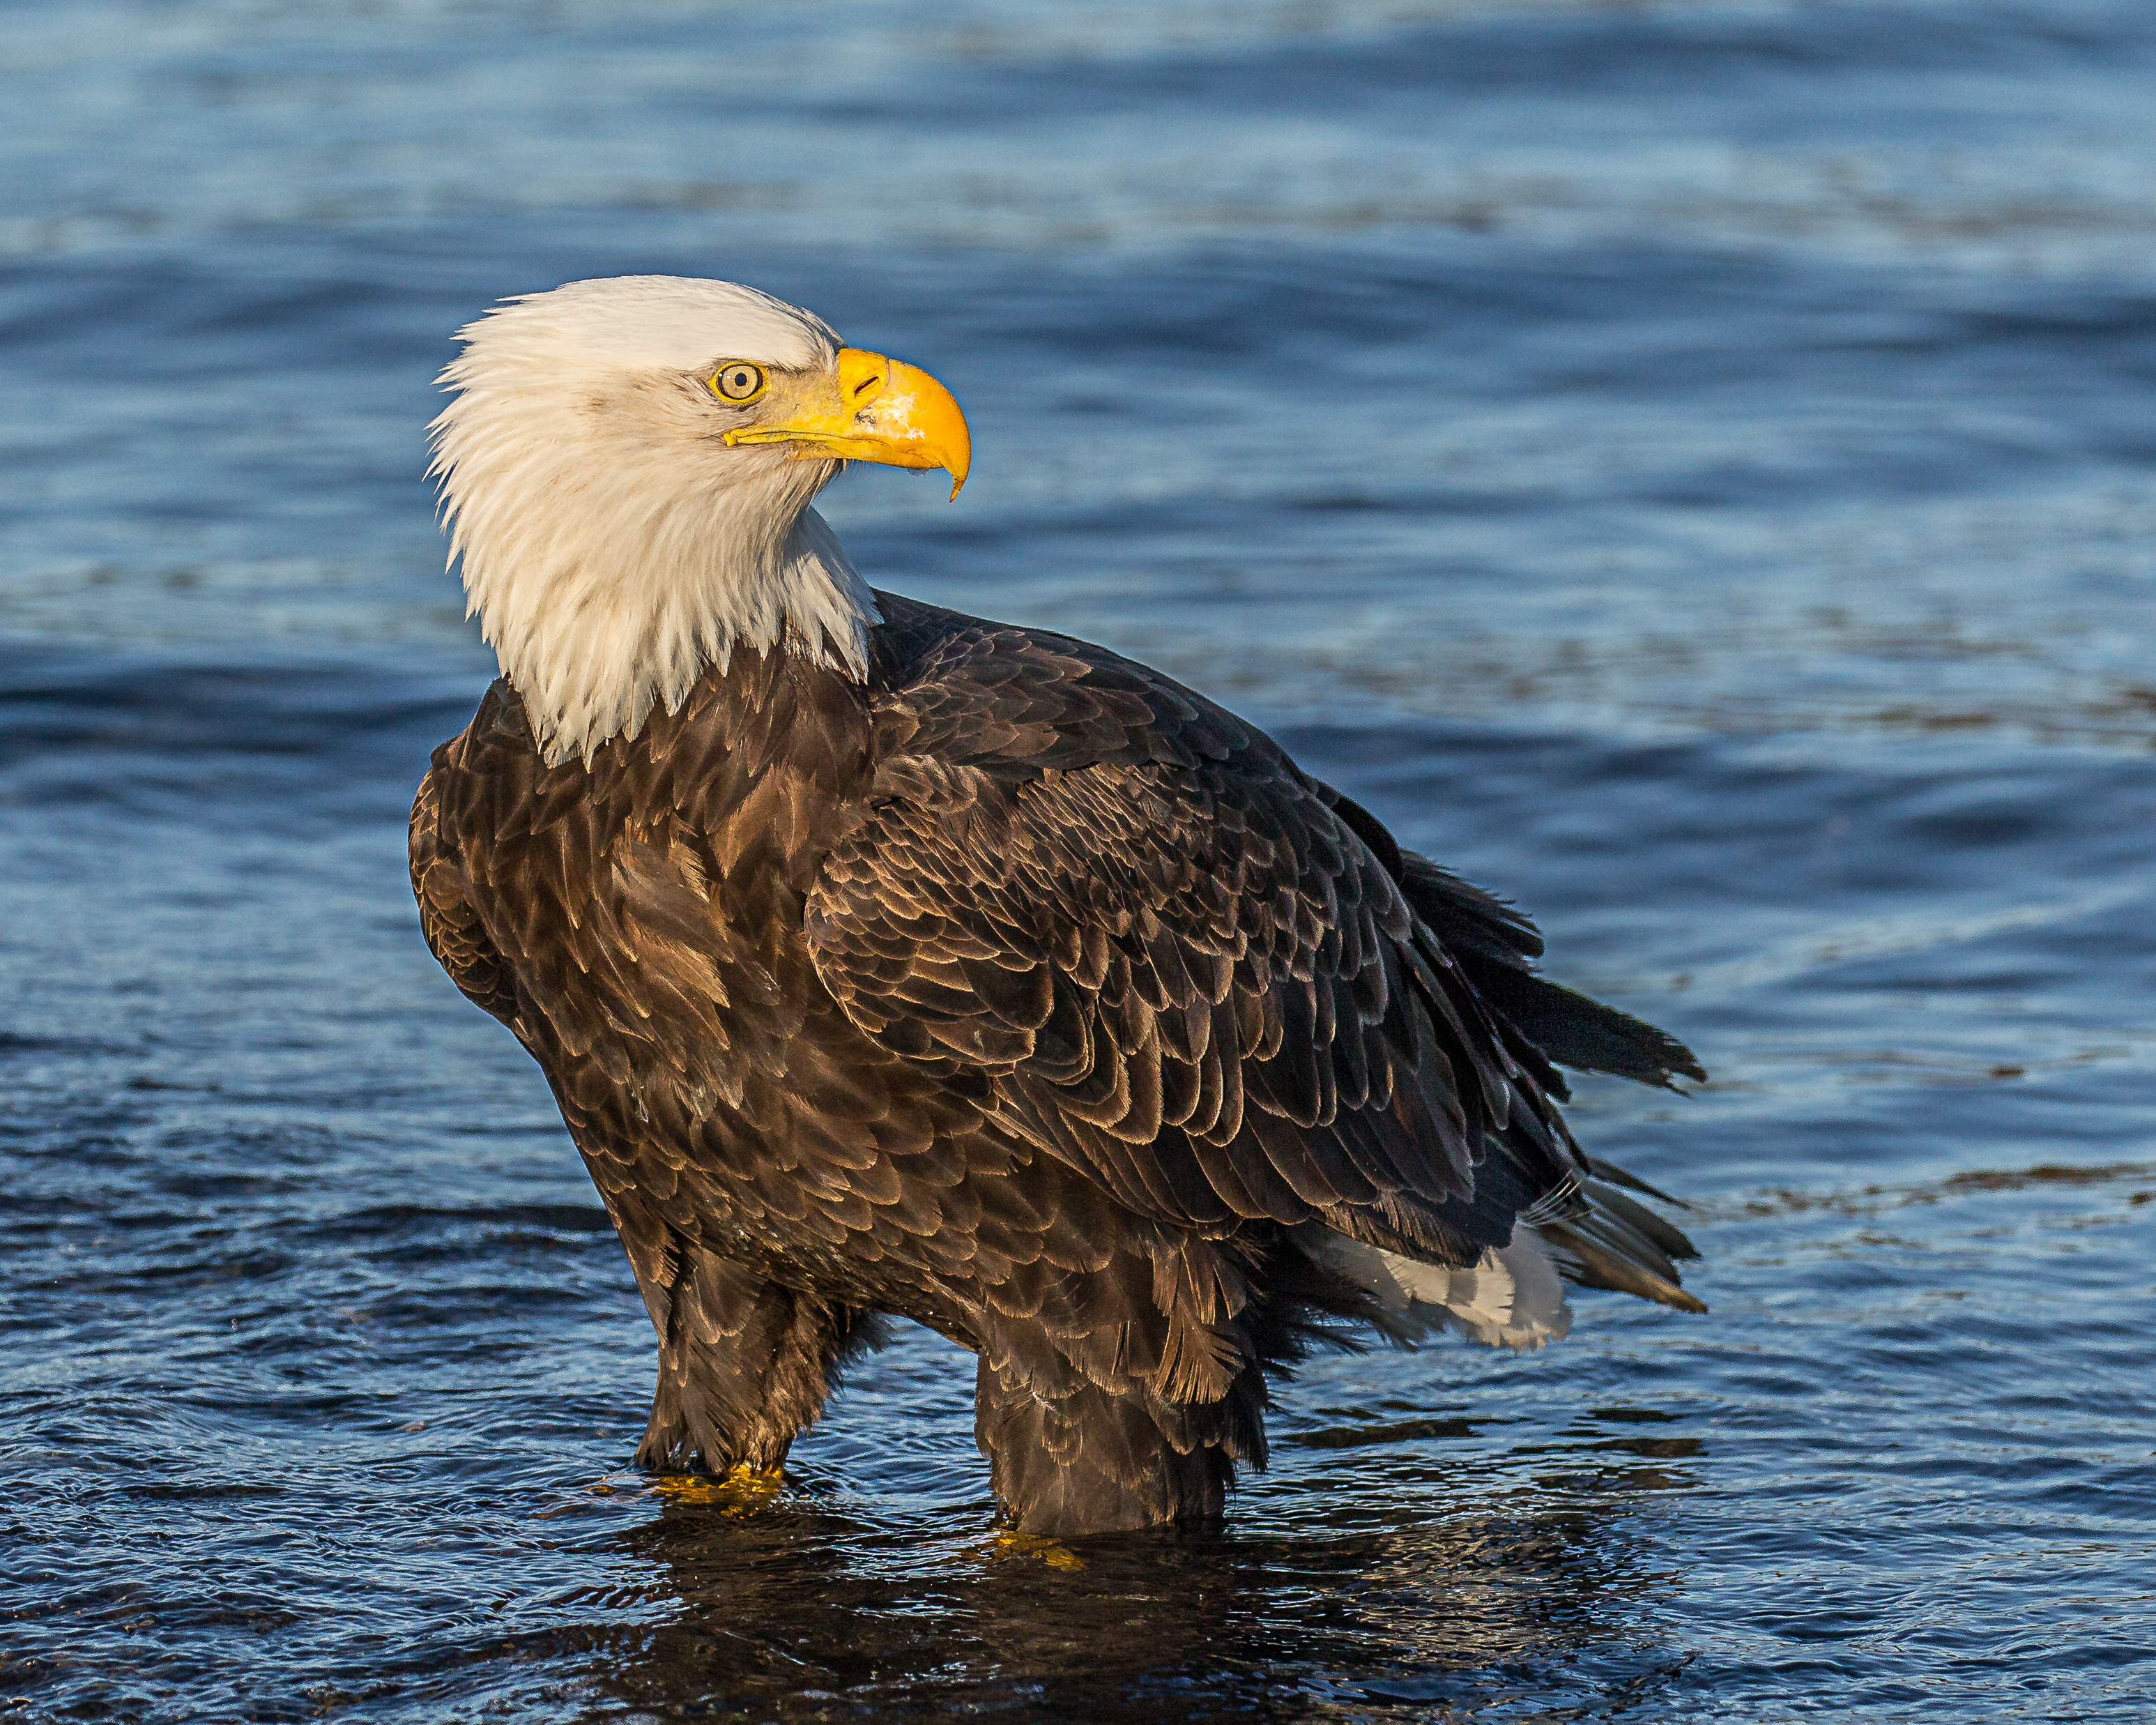
water, bird, wing, wildlife, beak, eagle, fauna, bird of prey, bald eagle, paddling, vertebrate, chilling, alaska, adult, kachemakbay, andymorffew, morffew, naturethroughthelens, baldeagle